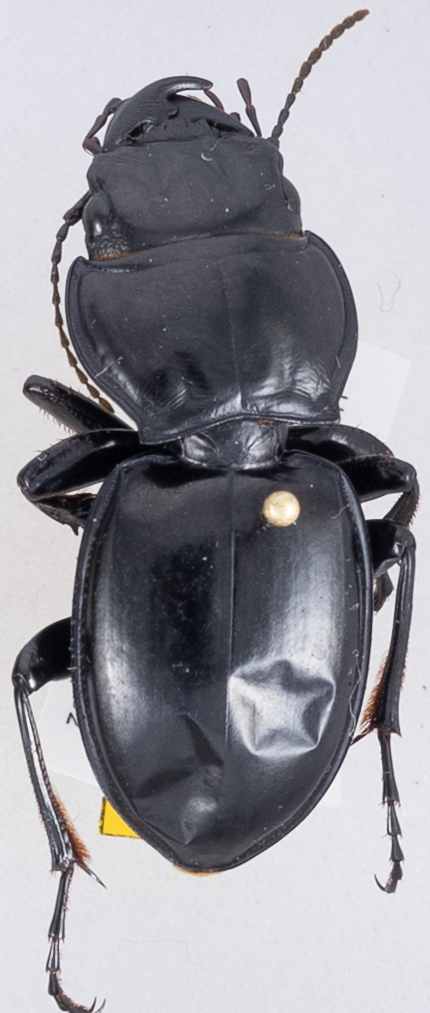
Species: Pasimachus californicus
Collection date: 2018-07-02
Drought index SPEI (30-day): -2.09
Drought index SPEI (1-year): -2.09
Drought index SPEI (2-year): -0.674